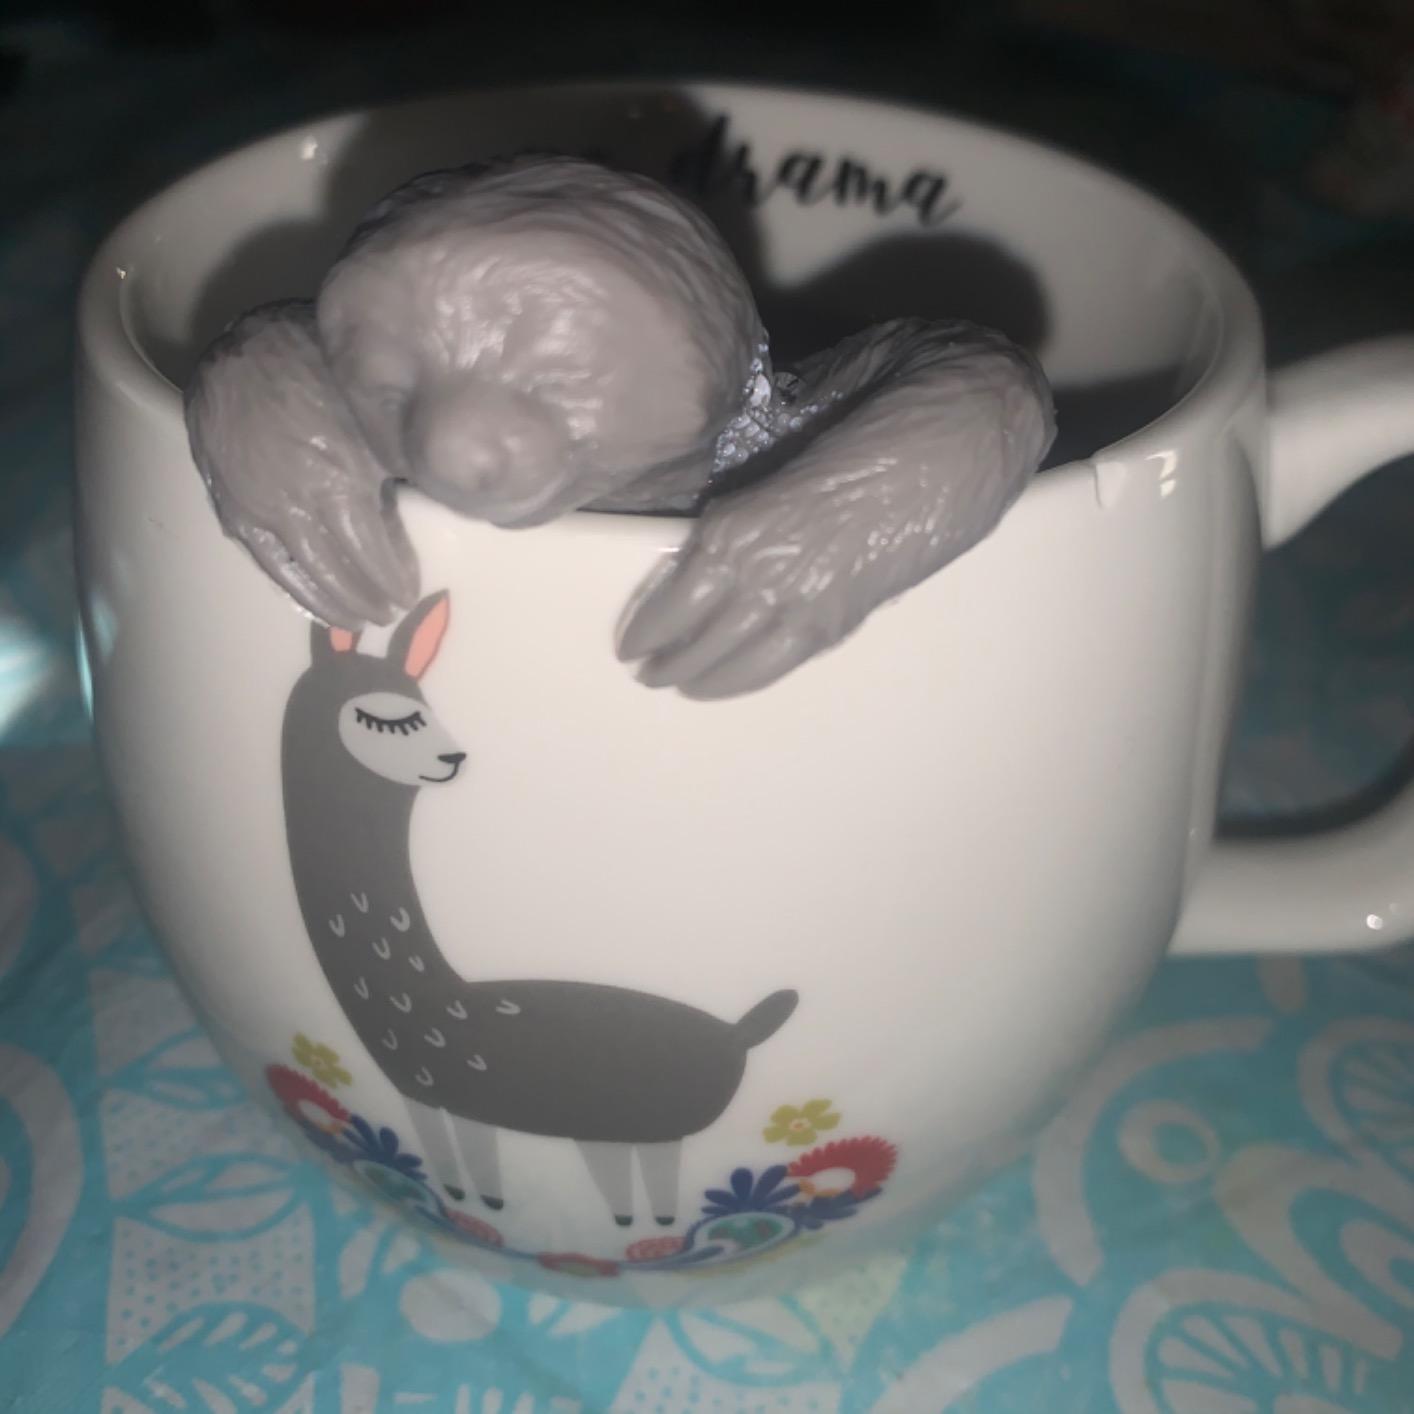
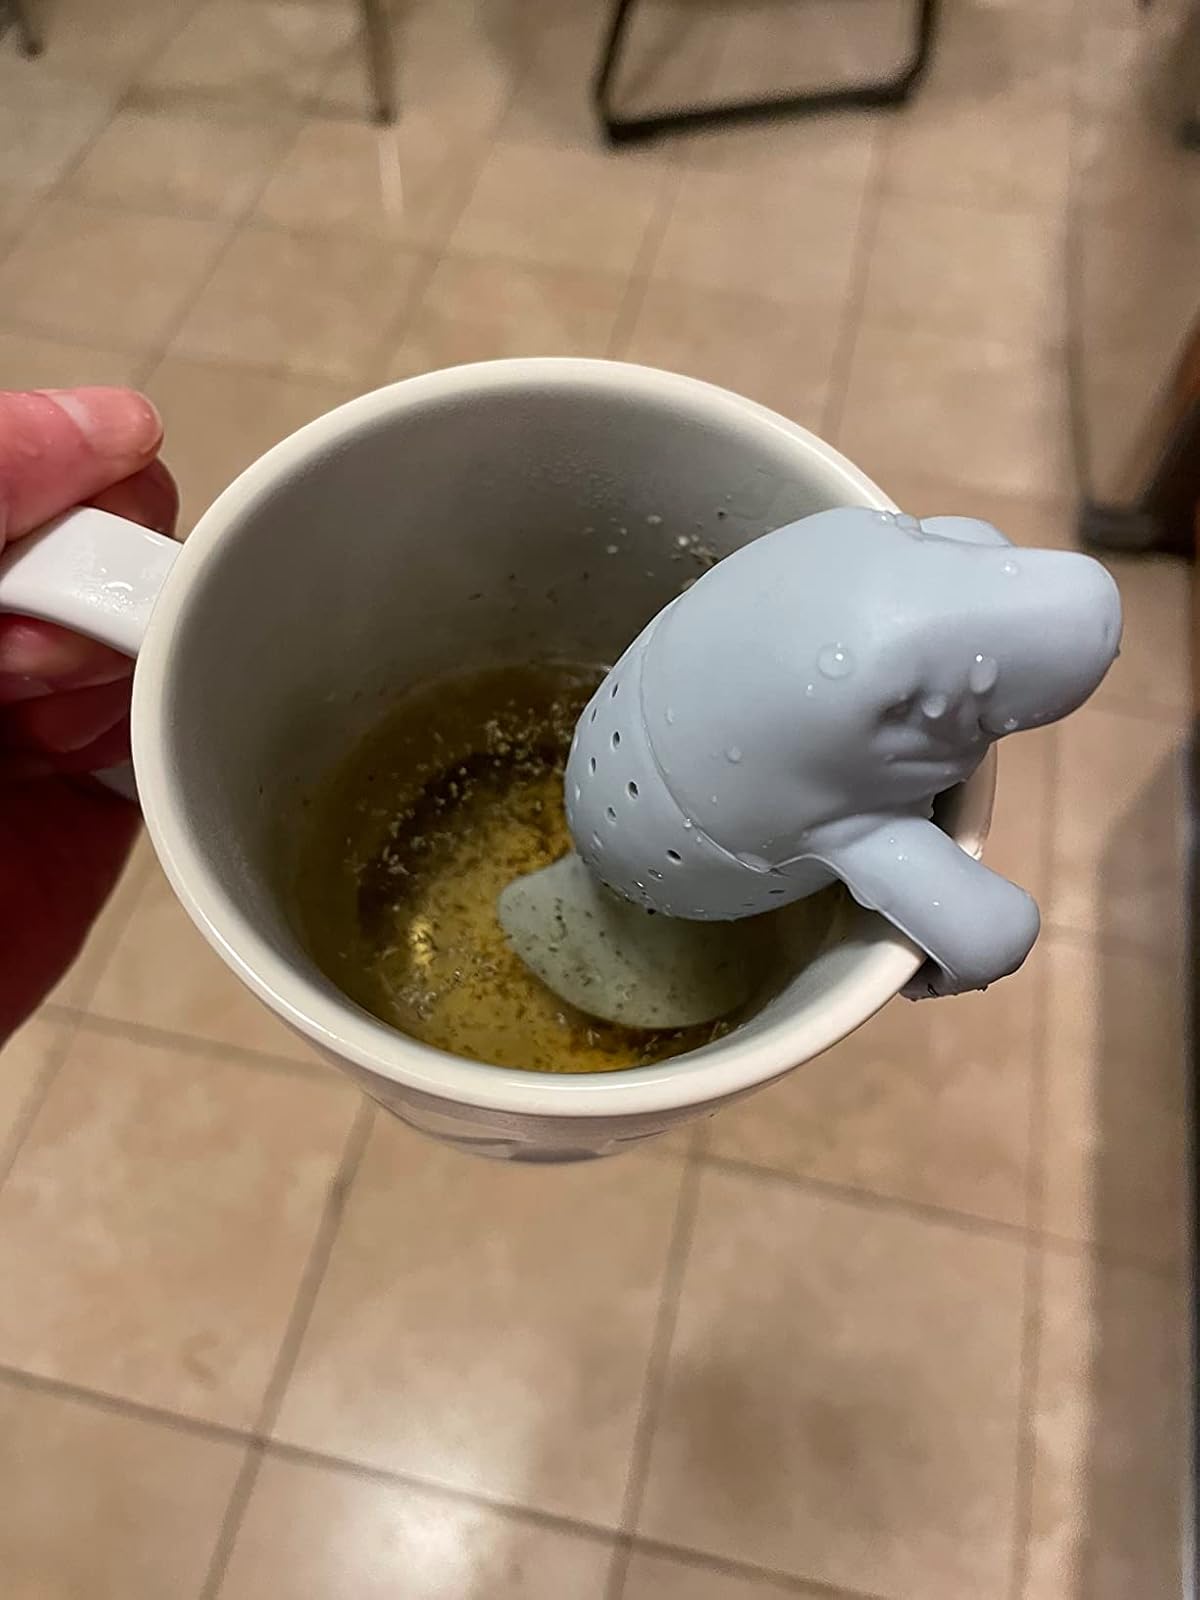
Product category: items_tea
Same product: no